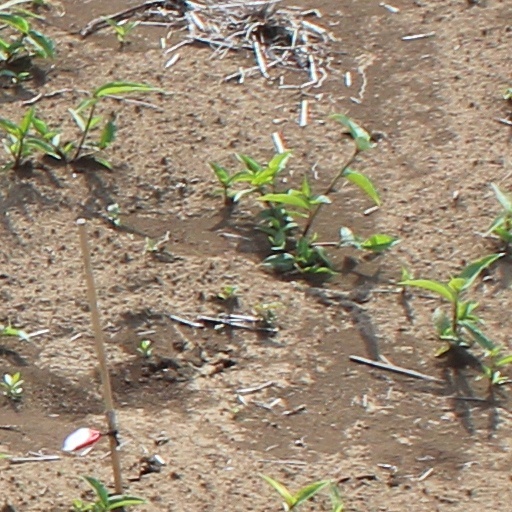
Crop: wheat